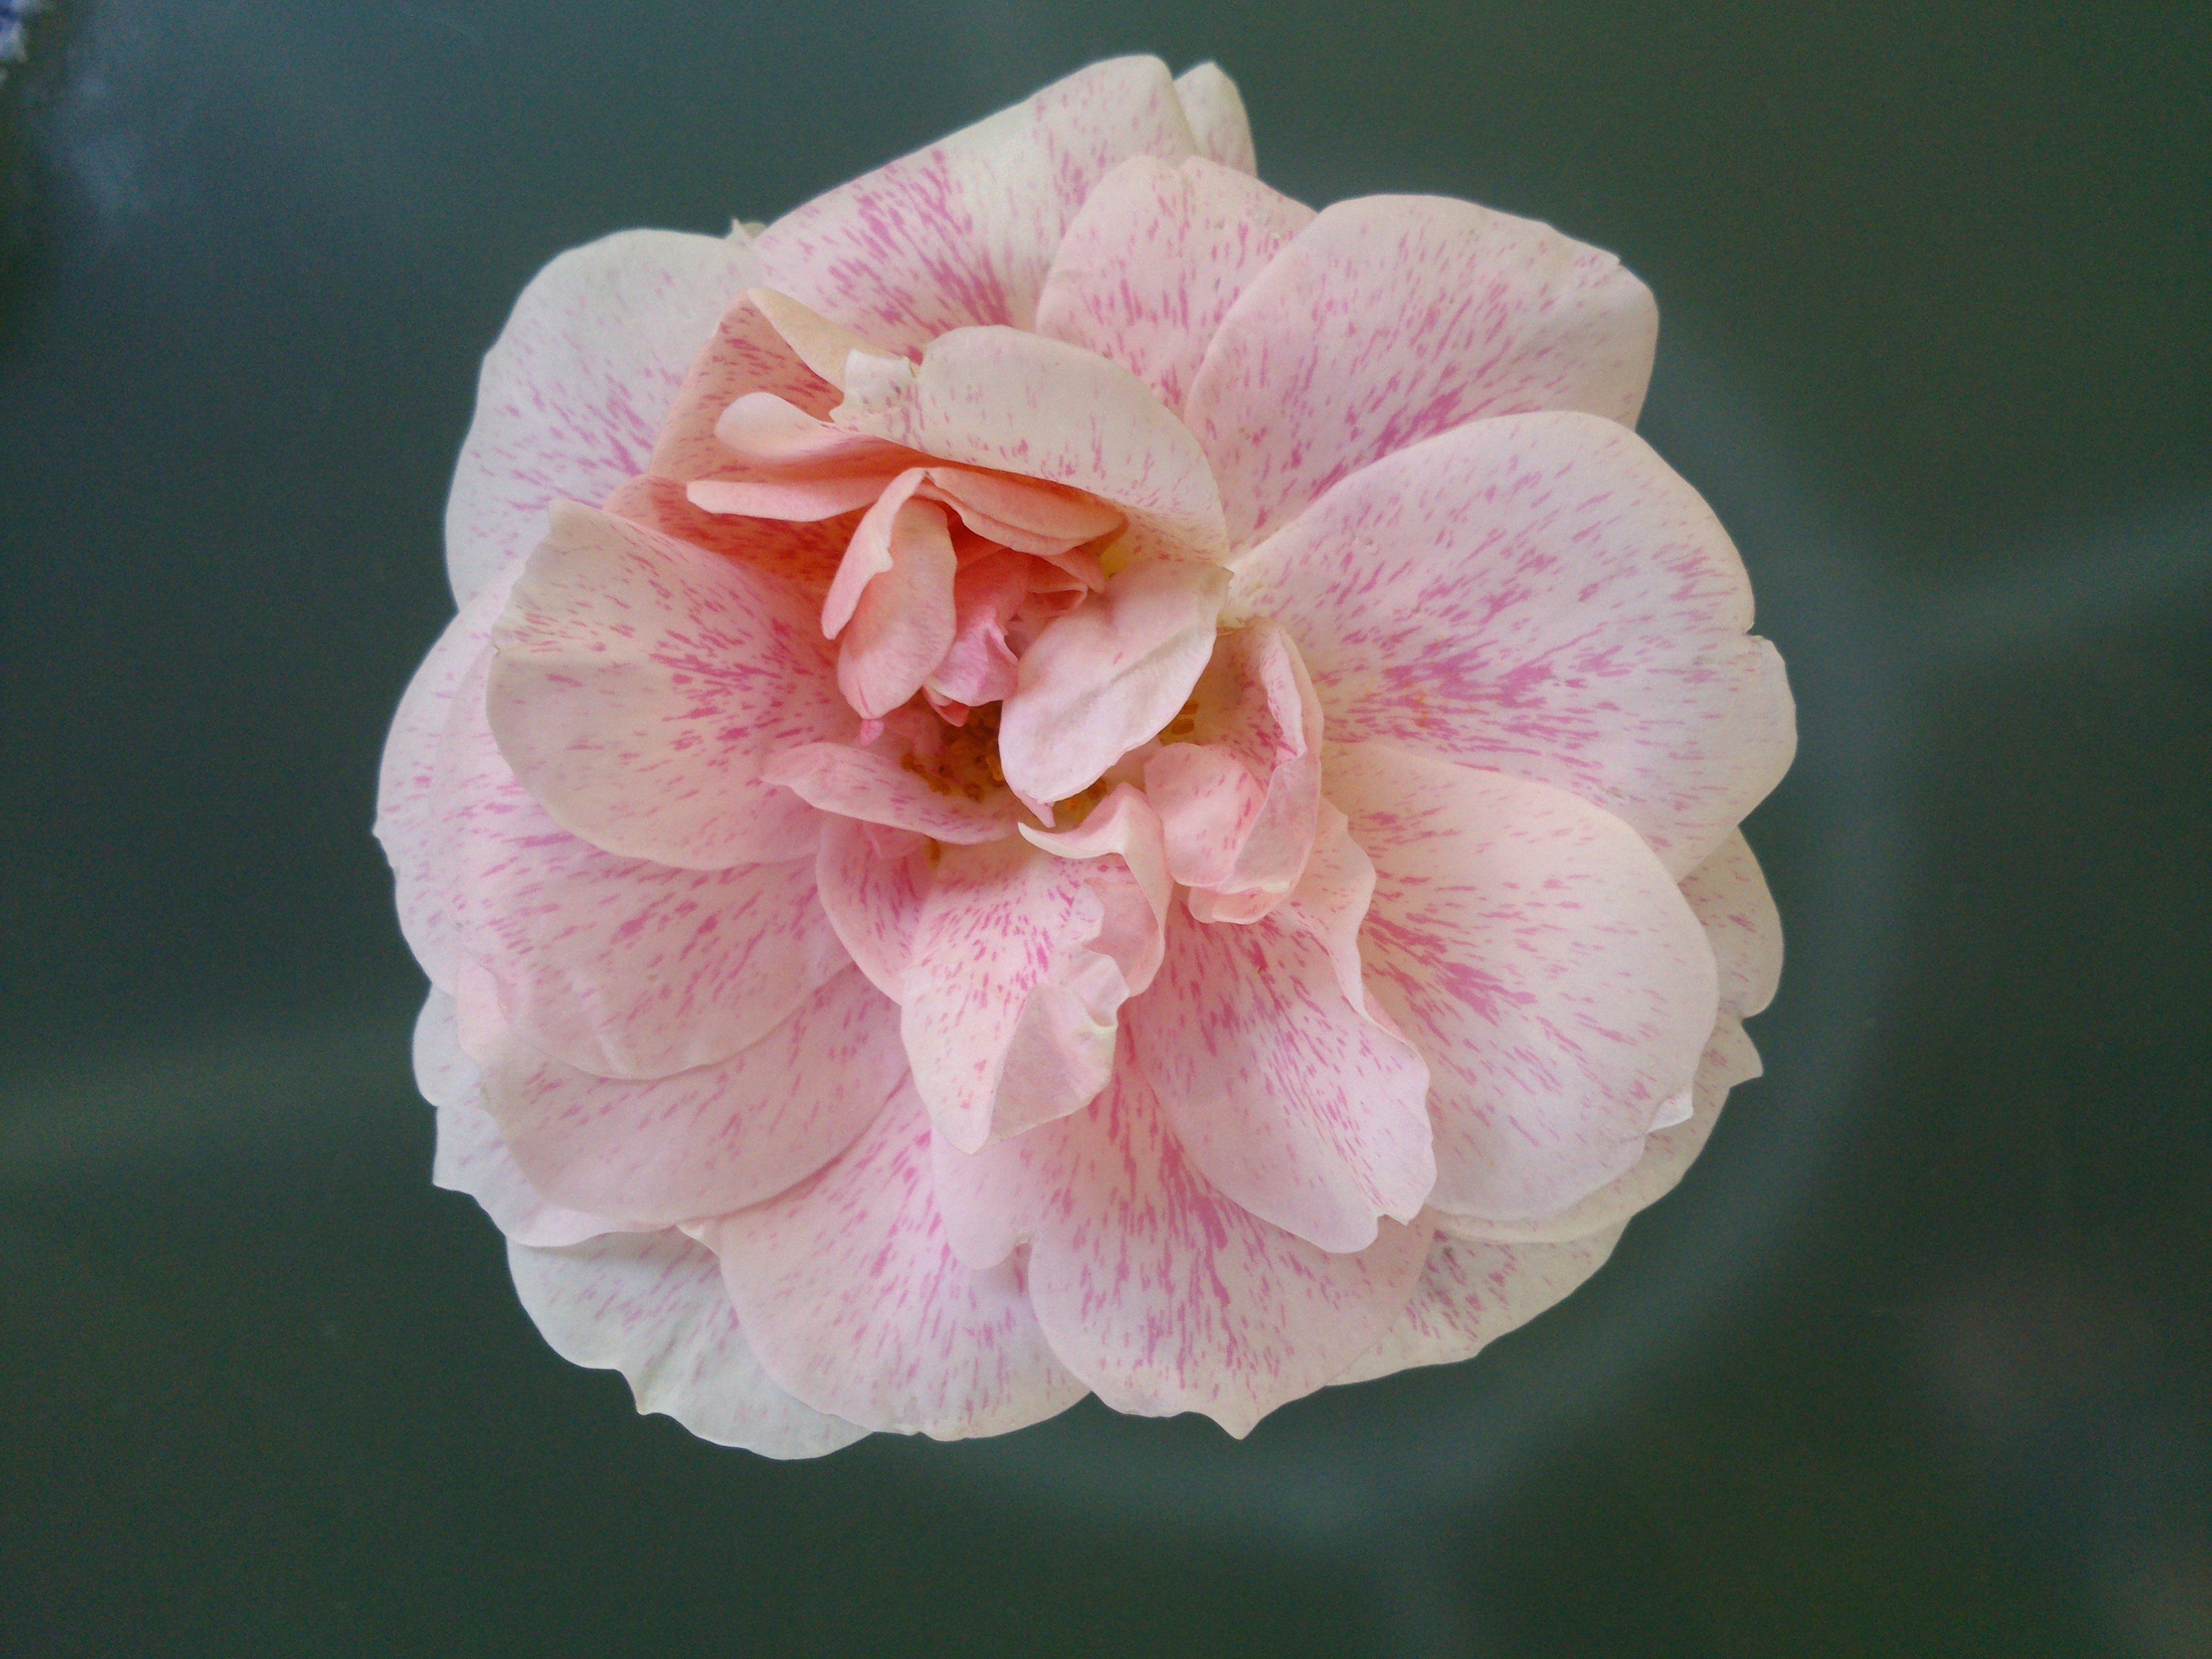
blossom, plant, photography, flower, petal, rose, garden, pink, flora, close up, fragrance, rose bloom, macro photography, flowering plant, land plant